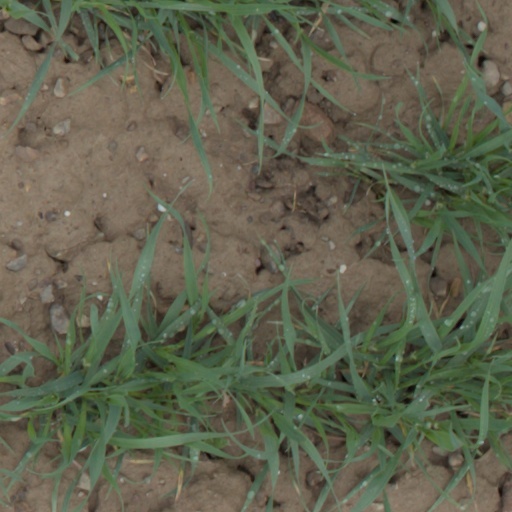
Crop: wheat